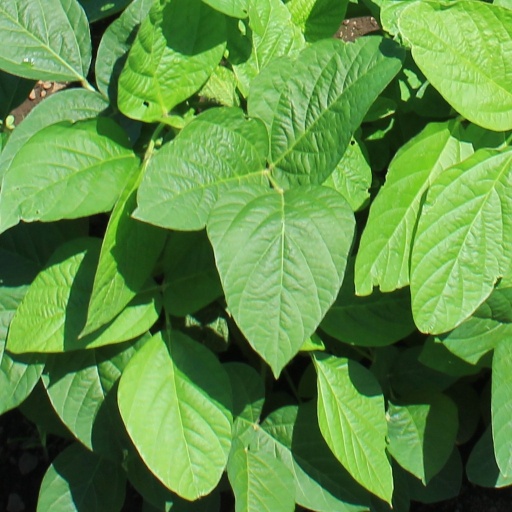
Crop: soybean